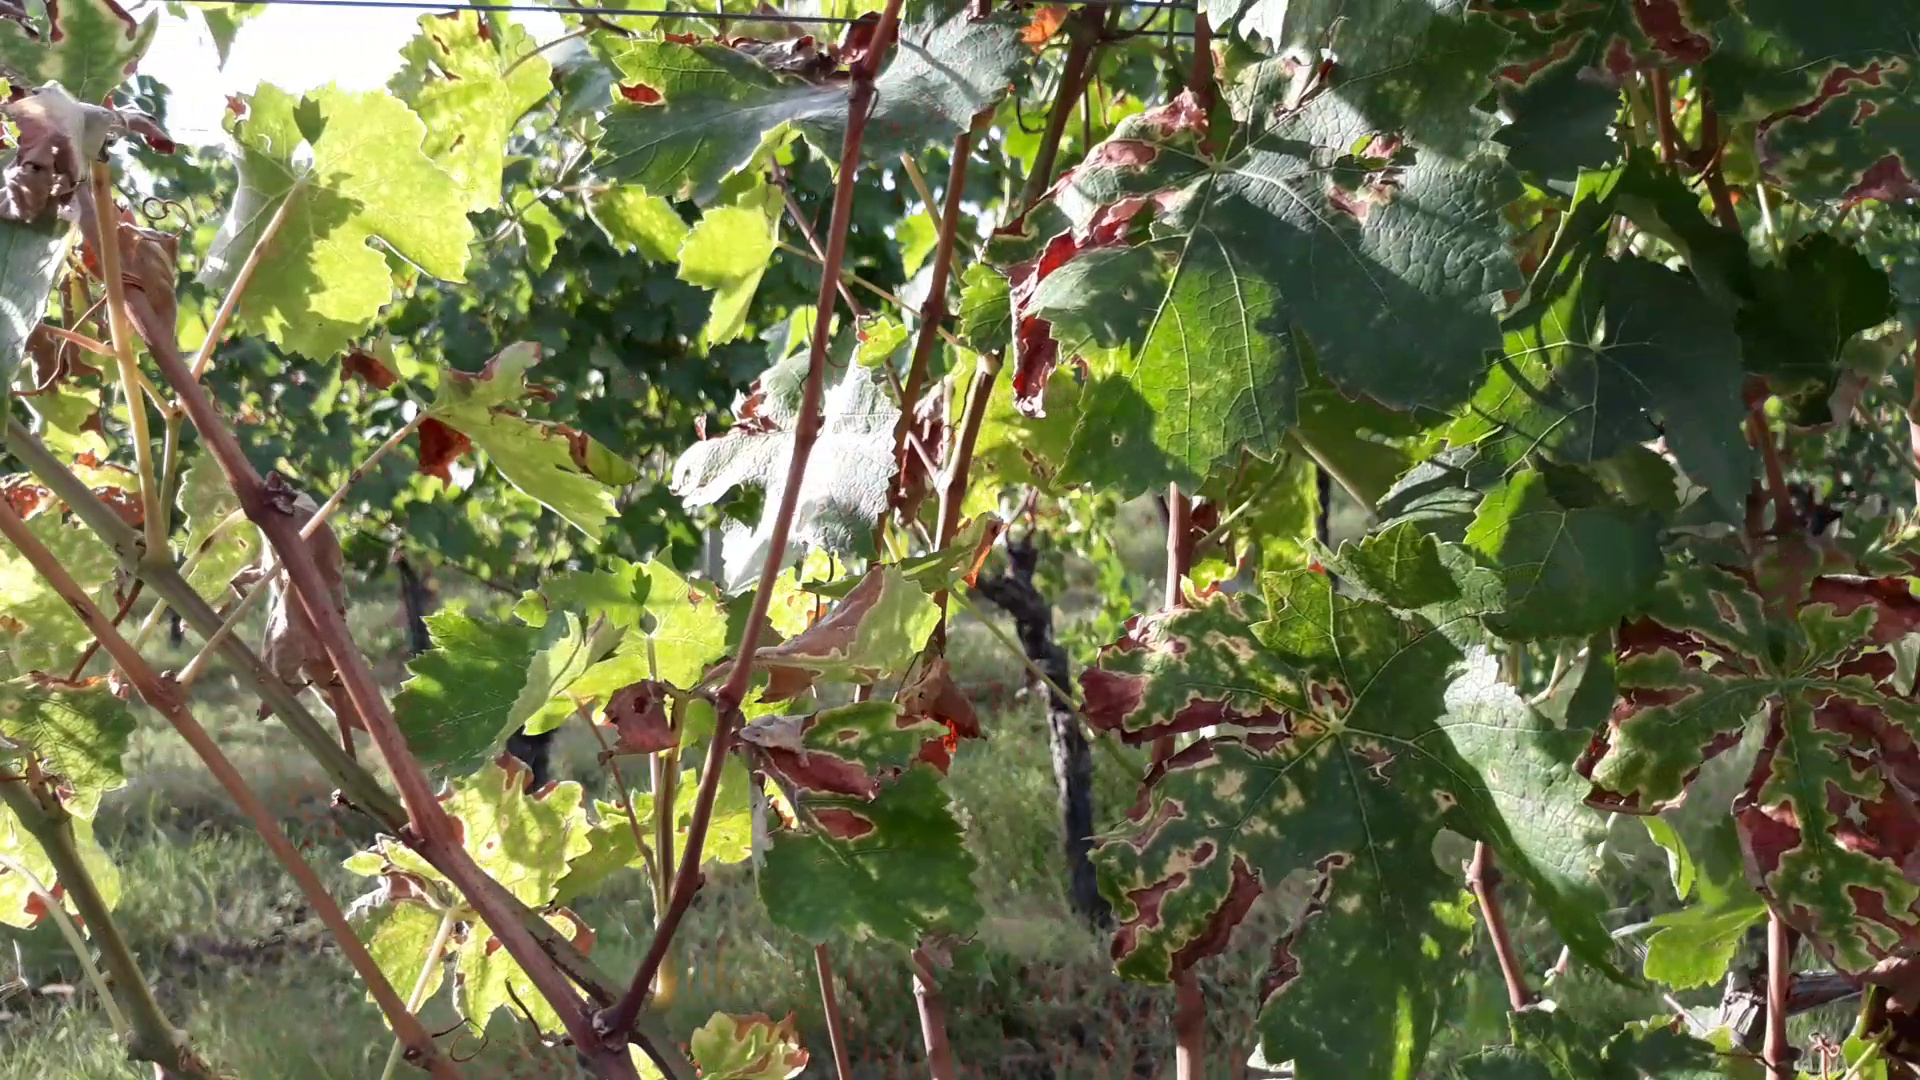
Label: esca